Culiacán

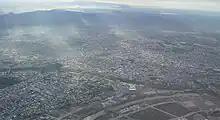
Aerial view of Culiacán

Residentials are considered to be areas strategically built for people with high purchasing power, with spacious houses, and large green areas. In most cases, they are private. Examples of these neighborhoods include: Tres Ríos, Chapultepec, Los Álamos, Guadalupe, Lomas de Guadalupe, Colinas de San Miguel, Montebello, La Campiña, Las Quintas, Isla Musalá and La Primavera.